Mahaprasad (Jagannath Temple)

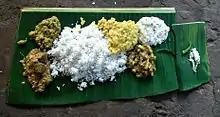
Mahaprasad served on a plantain leaf

Six times a day, different kinds of Pitha, vegetables, rice and dal are offered to Jagannath and his sibling deities.